Royal Netherlands Sea Rescue Institution

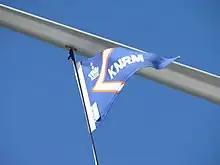
Flag of KNRM

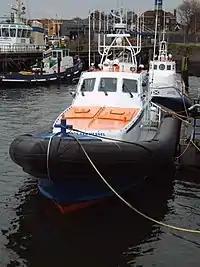
Lifeboat (Reddingboot) "Koos van Messel" from IJmuiden station

The Royal Netherlands Sea Rescue Institution (Dutch: "Koninklijke Nederlandse Redding Maatschappij", abbreviated: "KNRM") is the voluntary organization in the Netherlands tasked with saving lives at sea. For that purpose, it maintains 45 lifeboat stations along the Dutch coast of the North Sea and Wadden Sea and on the IJsselmeer. It maintains 78 boats ranging from small boat to 21 meter long RHIBs. It also provides lifeguard services at some beaches on the Frisian Islands in the Waddensea, and the beach of Wassenaar. Its headquarters have been in IJmuiden since 1996.